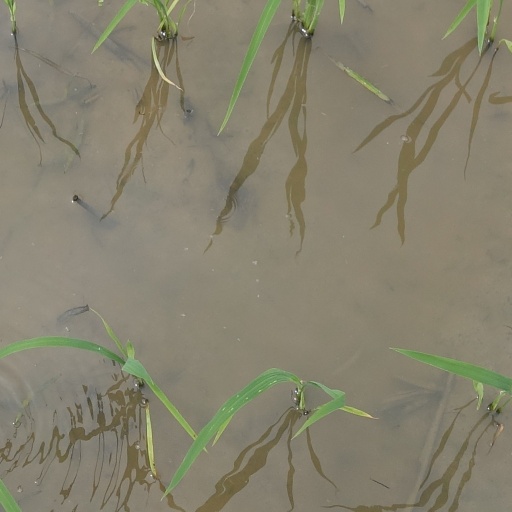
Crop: rice